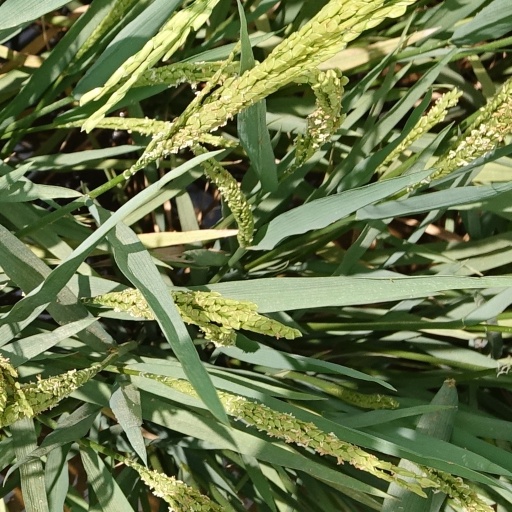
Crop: rice